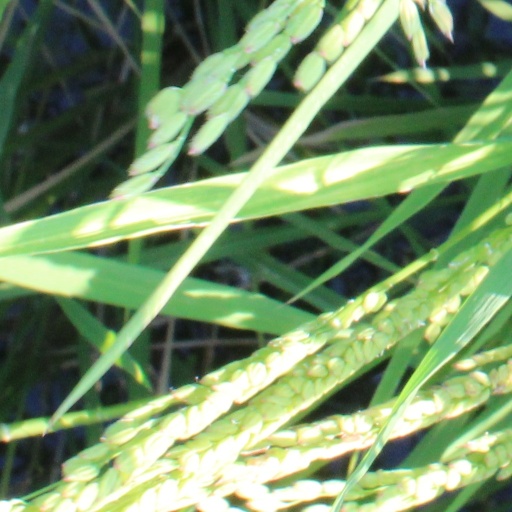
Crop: rice